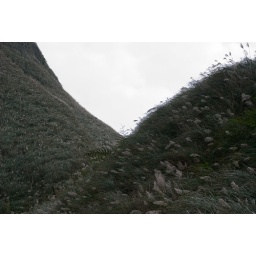
Unfortunately, the sun was in my face, but this valley is full of silver grass every November. Truly beautiful.